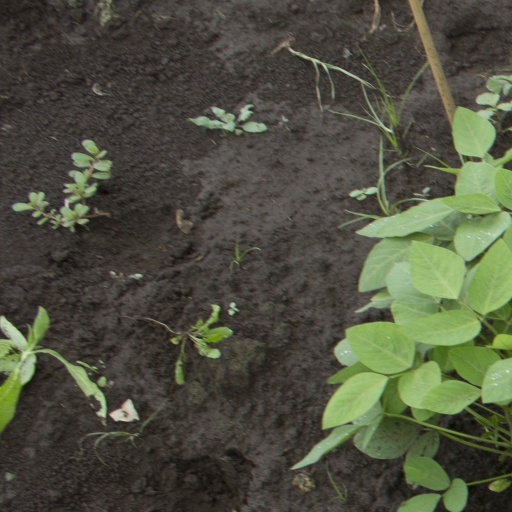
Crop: soybean